Daniele Vocaturo

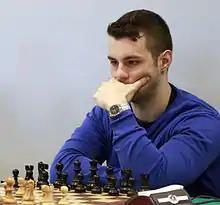
Vocaturo in 2015

Daniele Vocaturo (born 16 December 1989) is an Italian chess player who holds the FIDE title of Grandmaster. He is the No. 1 ranked Italian player as of August 2023, as has been since May 2016.